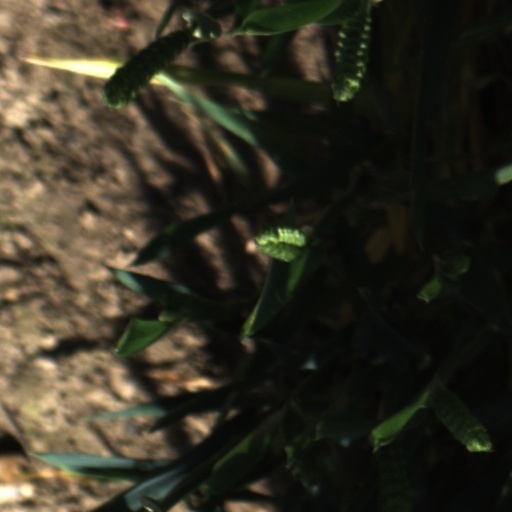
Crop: wheat